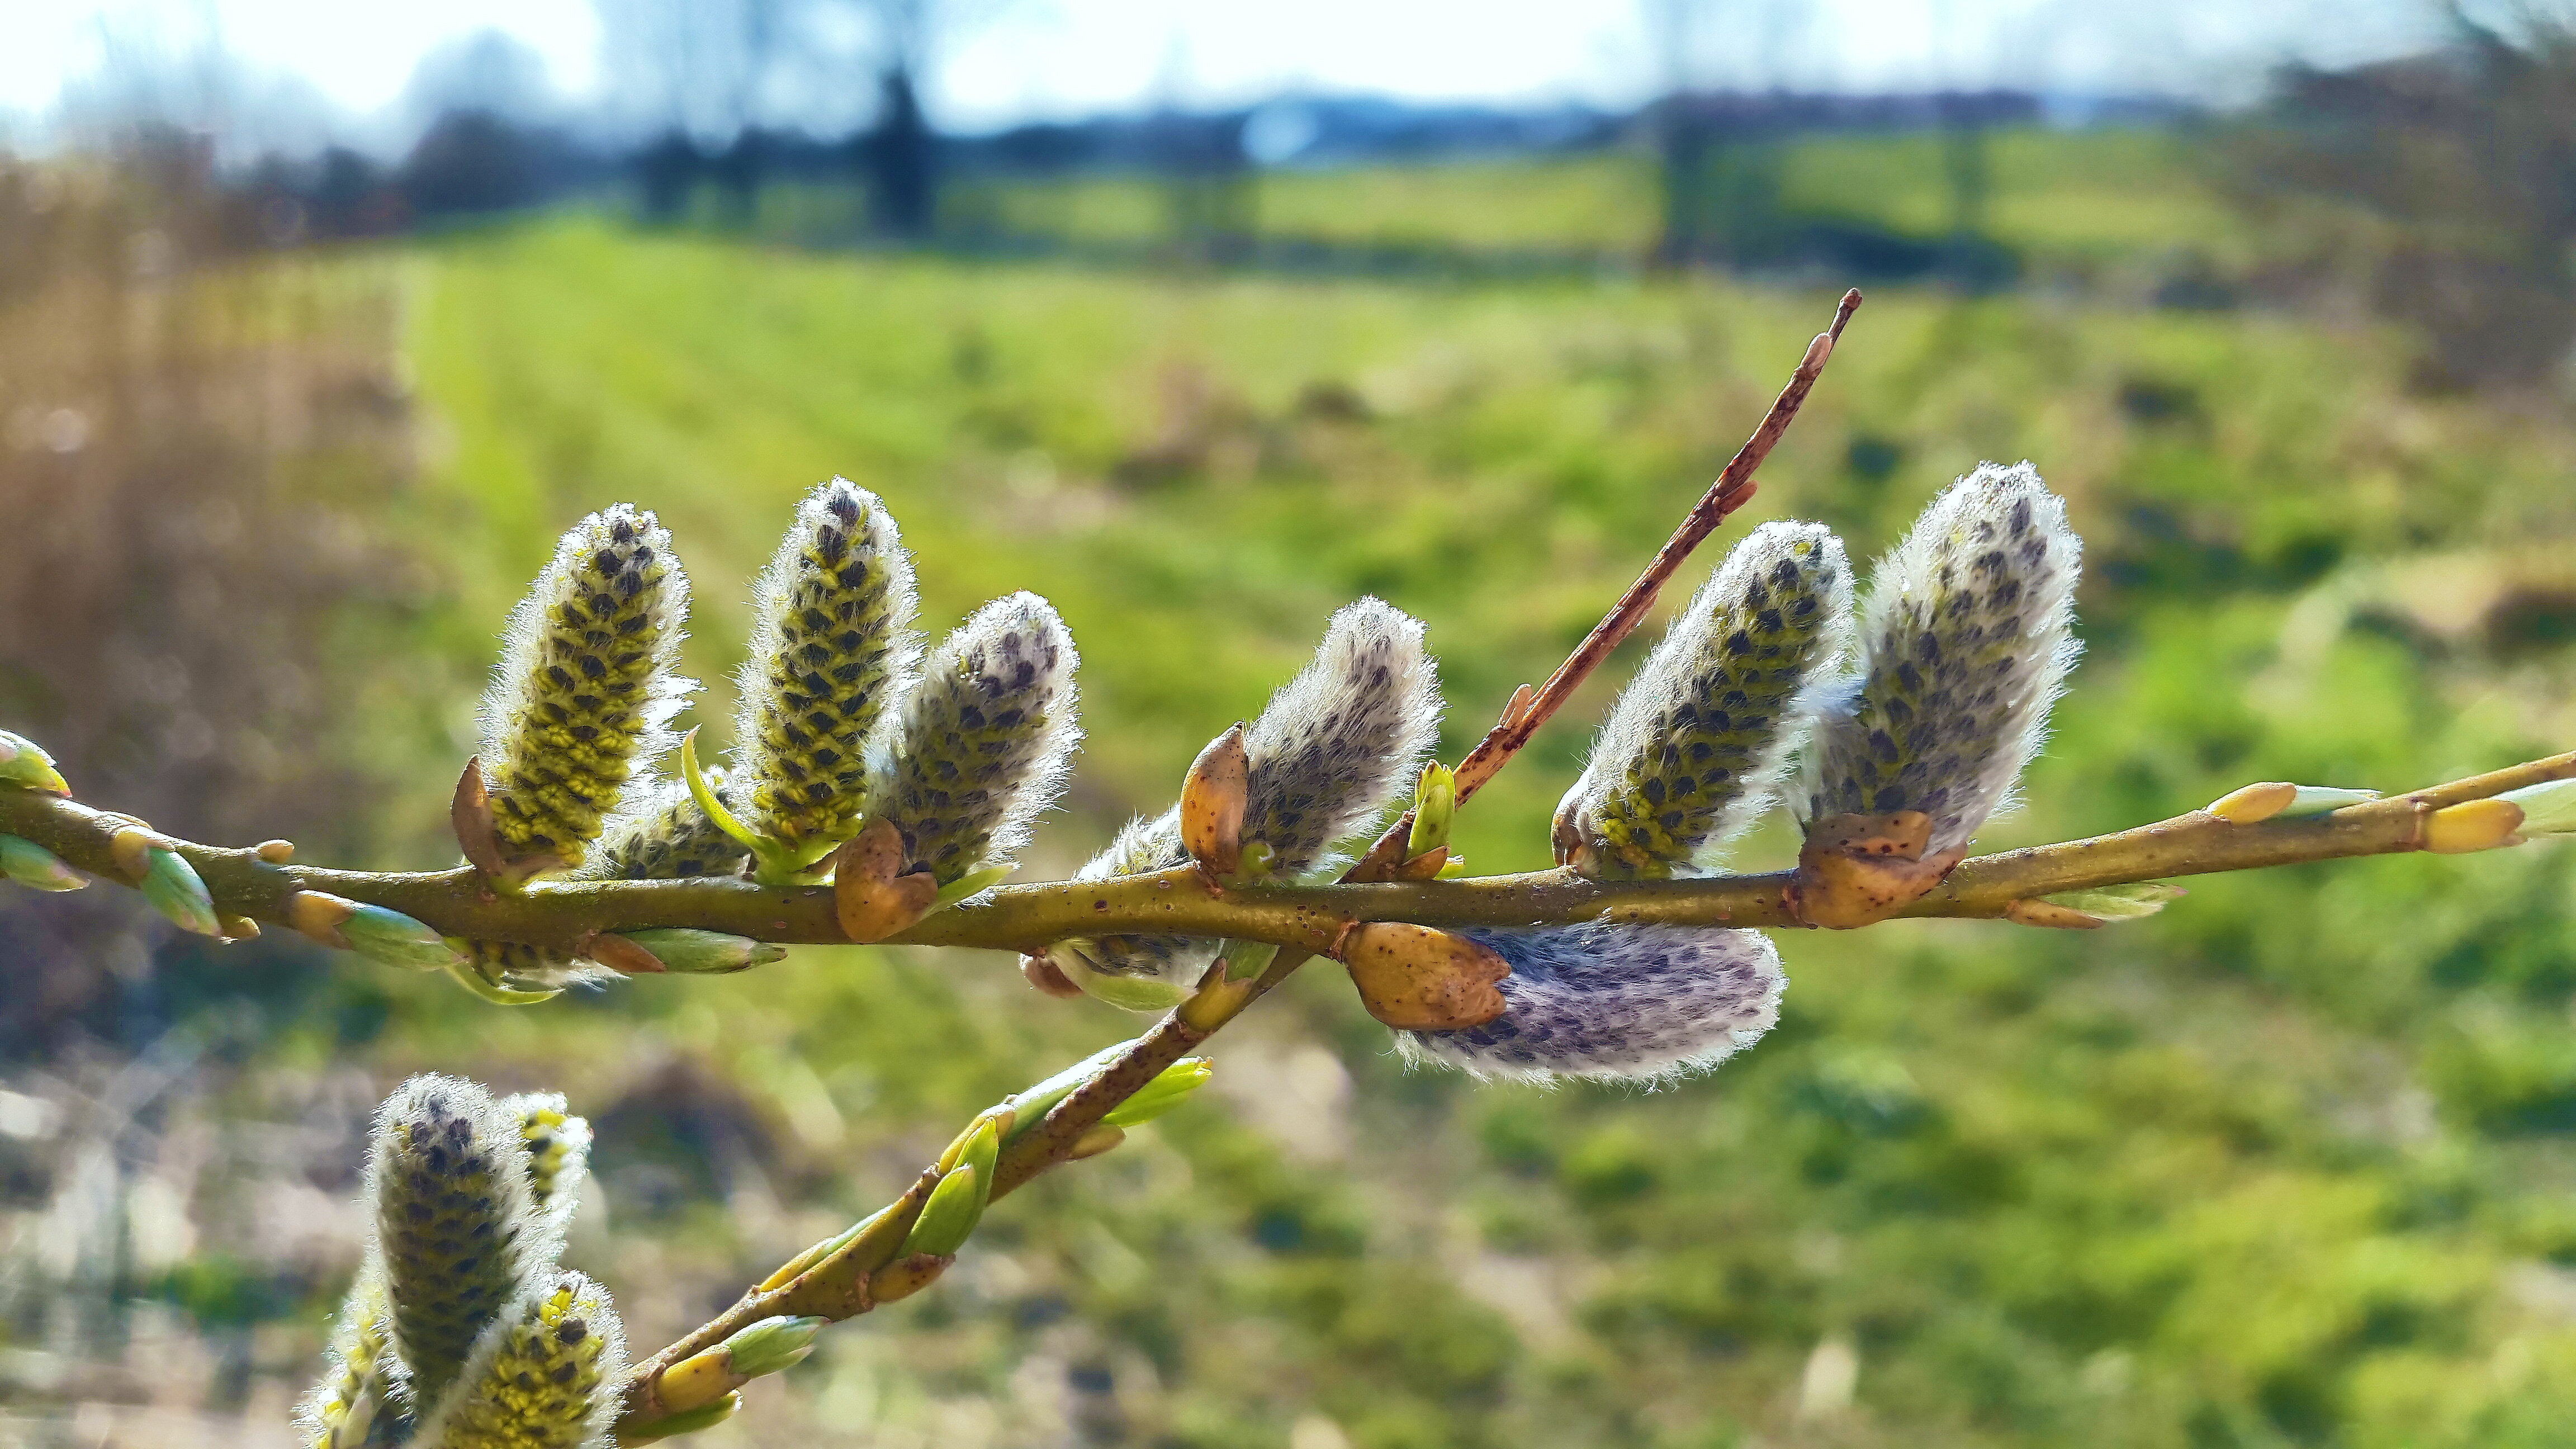
nature, tree, branch, flora, plant, fauna, frost, botany, flower, grass, twig, leaf, land plant, woody plant, fence, shrub, produce, thorns spines and prickles, flowering plant, macro photography